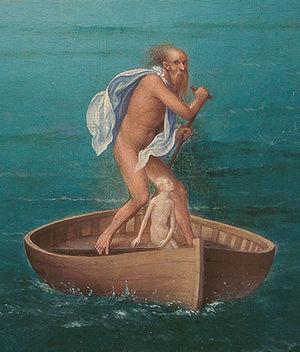
Joachim Patinier, Passage du Styx, détail
Traversée du monde souterrain, Paysage avec la barque de Charon, Charon traversant le Styx, Passage du Styx, ou Traversée du Styx est un tableau peint par Joachim Patinier entre 1520 et 1524 et conservé au musée du Prado à Madrid.